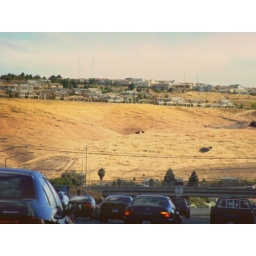
the mountains above the road